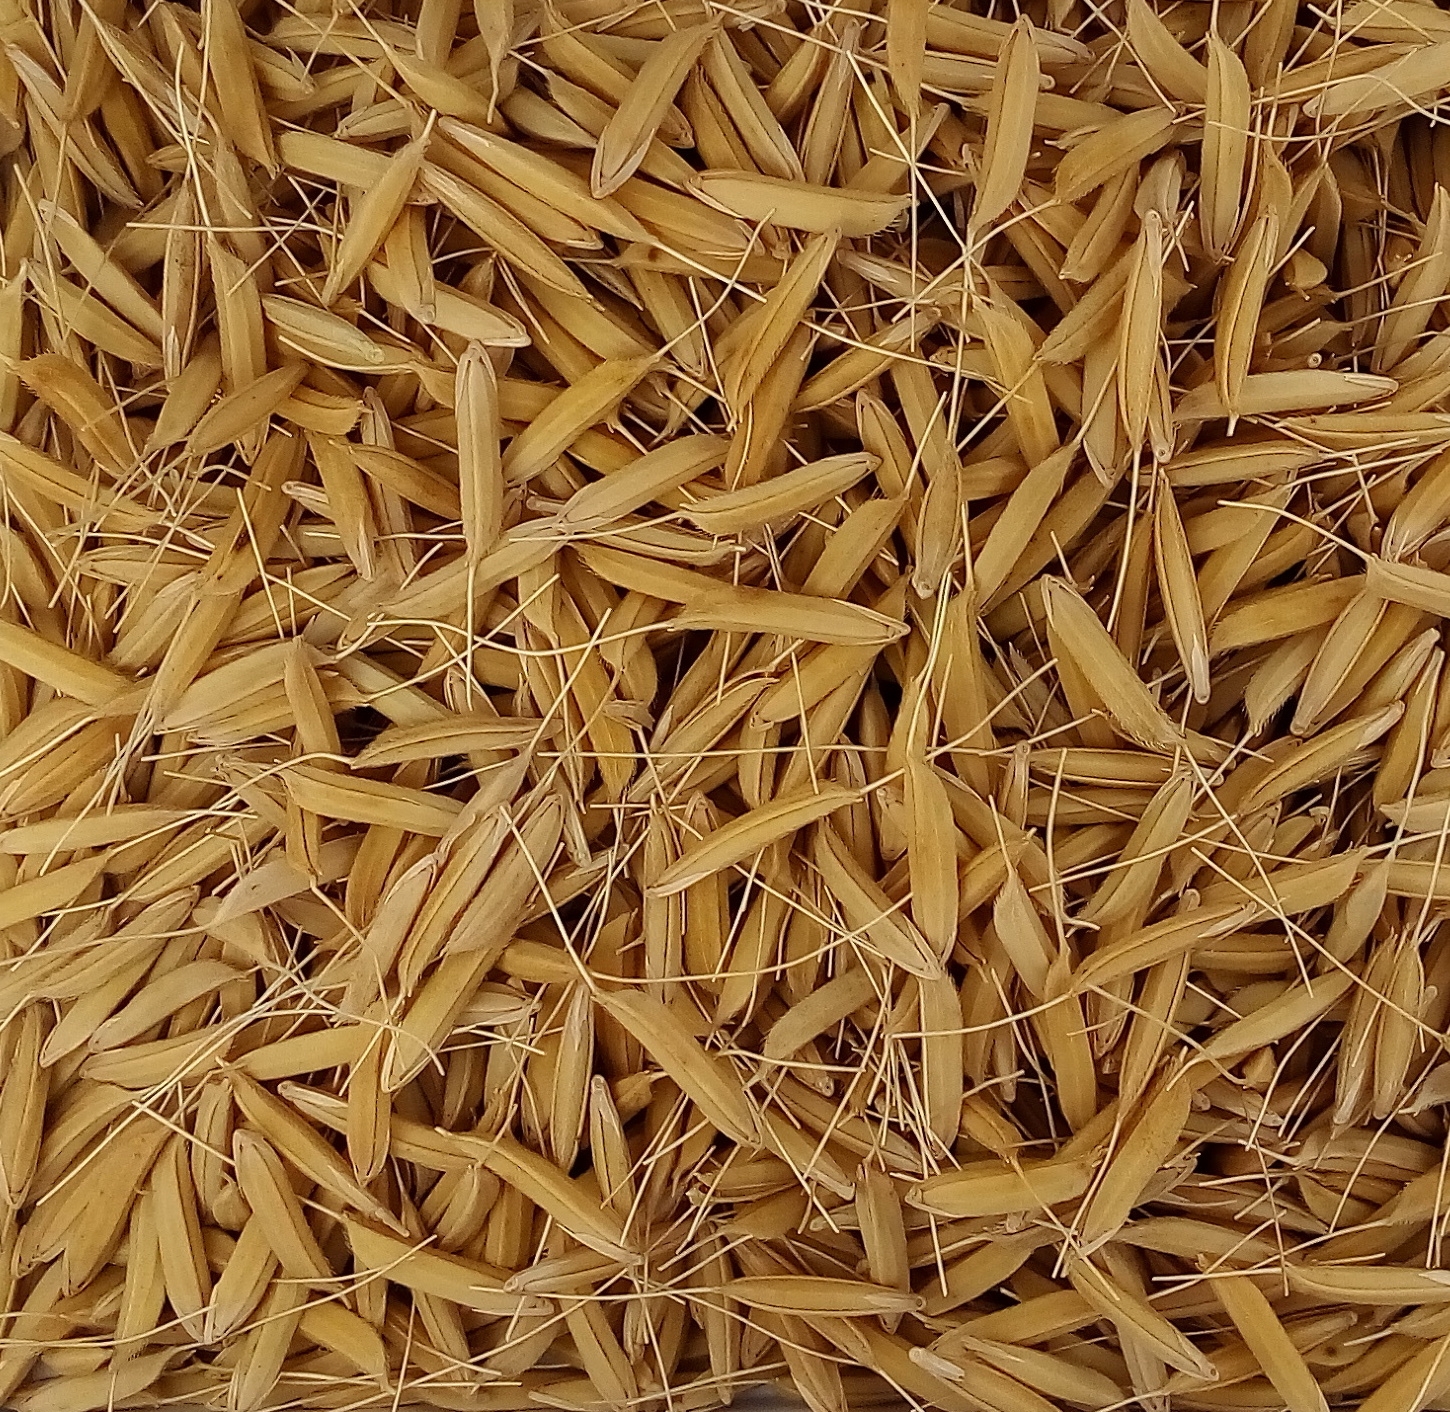
Rice seed variety: 1637